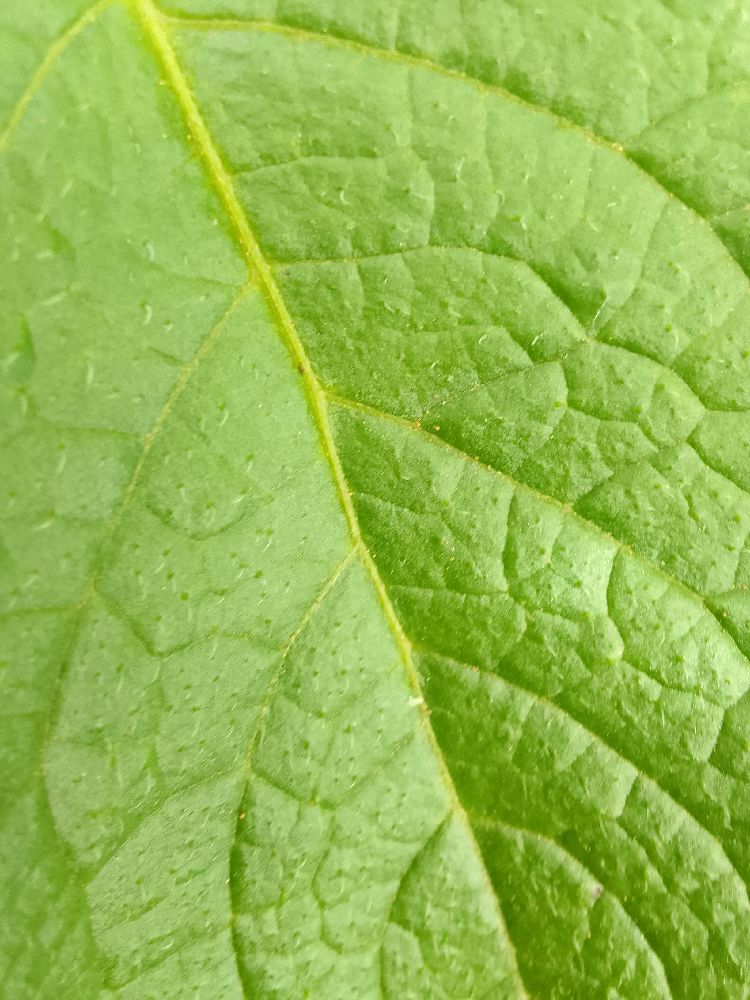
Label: Healthy